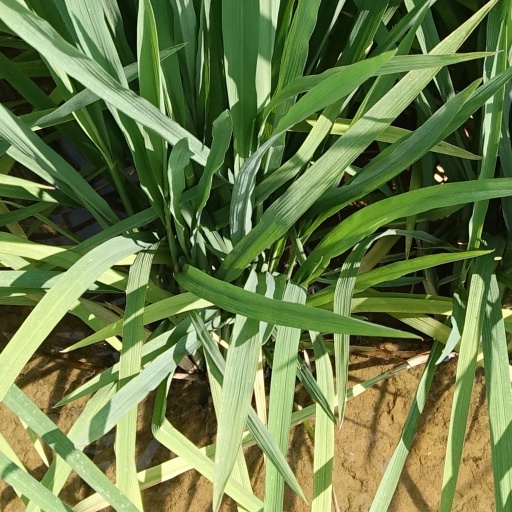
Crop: rice